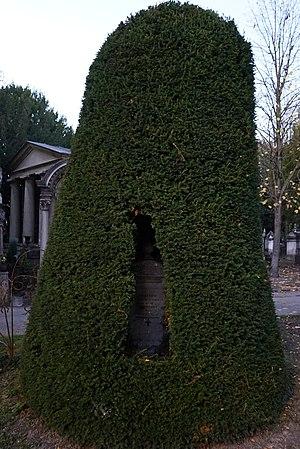
au cimetière de Reims, située dans la canton 8.
Jacques Tronsson est un homme politique français qui fut maire de Reims et député.